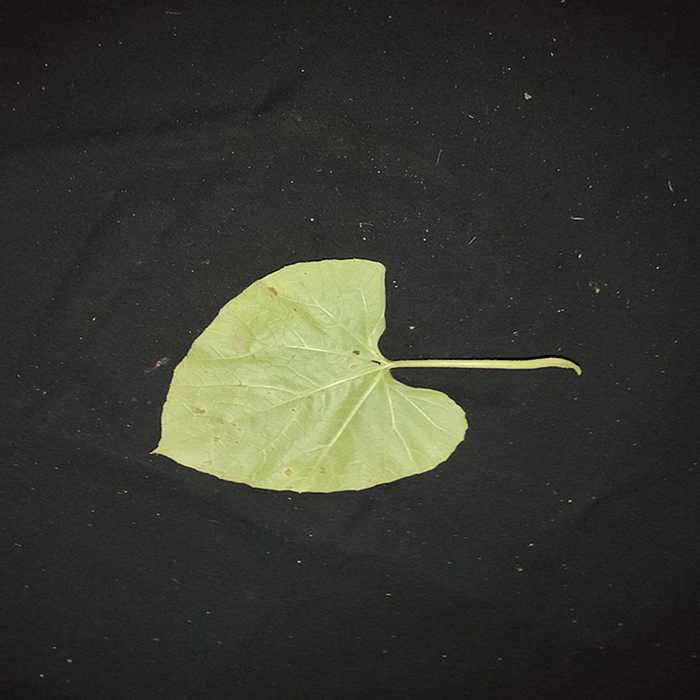
Plant: Bottle gourd
Label: Anthracnose